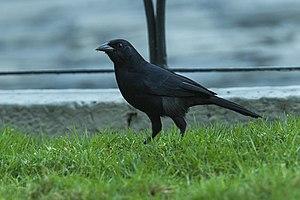
Le Quiscale buissonnier est une espèce de passereaux de la famille des ictéridés et qu’on retrouve au Pérou et en Équateur. Le Quiscale buissonnier chante parfois en duo.